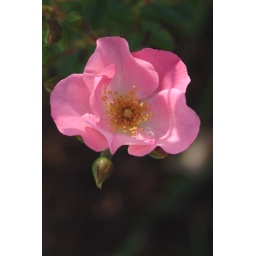
This was taken in a small flower bed by the sidewalk in front of a bank branch along a busy street.